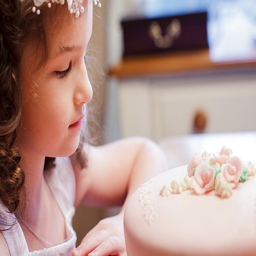
A little girl looking down on a pink cake sitting on a table.
an image of a girl that is looking at a cake
A young girl staring at a pink cake.
The delicate young princess gazed dreamily at her beautiful pink cake.
A little girl looking at a pink cake